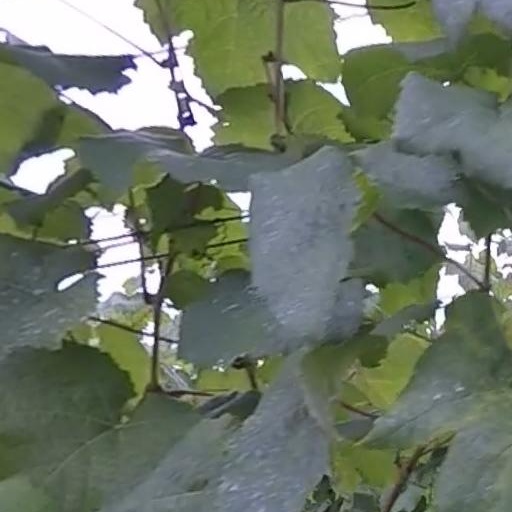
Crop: grape